John I, Count of Auvergne

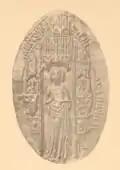
Seal of John I's wife, Jeanne de Clermont

John I (died on 24 March 1386) was a member of the House of Auvergne who reigned as Count of Auvergne and Count of Boulogne from 1361 until his death. He was the eldest son of Robert VII, Count of Auvergne and Boulogne, by his second wife, Marie of Dampierre. Auvergne and Boulogne were inherited by John's elder half-brother, William XII, passing to William's only child, Joan I, and then to her only child, Philip II. When the adolescent Count Philip died following a riding accident, the counties passed to John I, his granduncle.